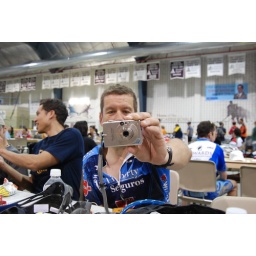
Now both of our souls will be stolen by the magic silver box